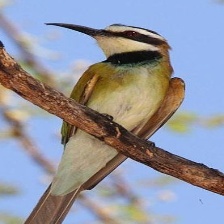
Species: WHITE THROATED BEE EATER
Scientific name: MEROPS ALBICOLLIS
ImageNet parent category: bee_eater